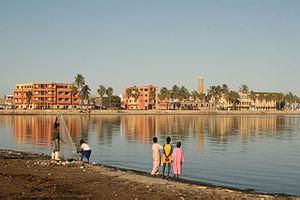
Cet article recense les sites concernés par l'observatoire mondial des monuments en 2008.
Saint-Louis, Ndar en wolof, souvent appelée « Saint-Louis-du-Sénégal », est l'une des plus grandes villes du Sénégal et, historiquement, l'une des plus importantes, comme en témoigne son inscription sur la liste du patrimoine mondial de l'UNESCO. C'était une des quatre communes historiques du Sénégal à statut de département français.